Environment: real
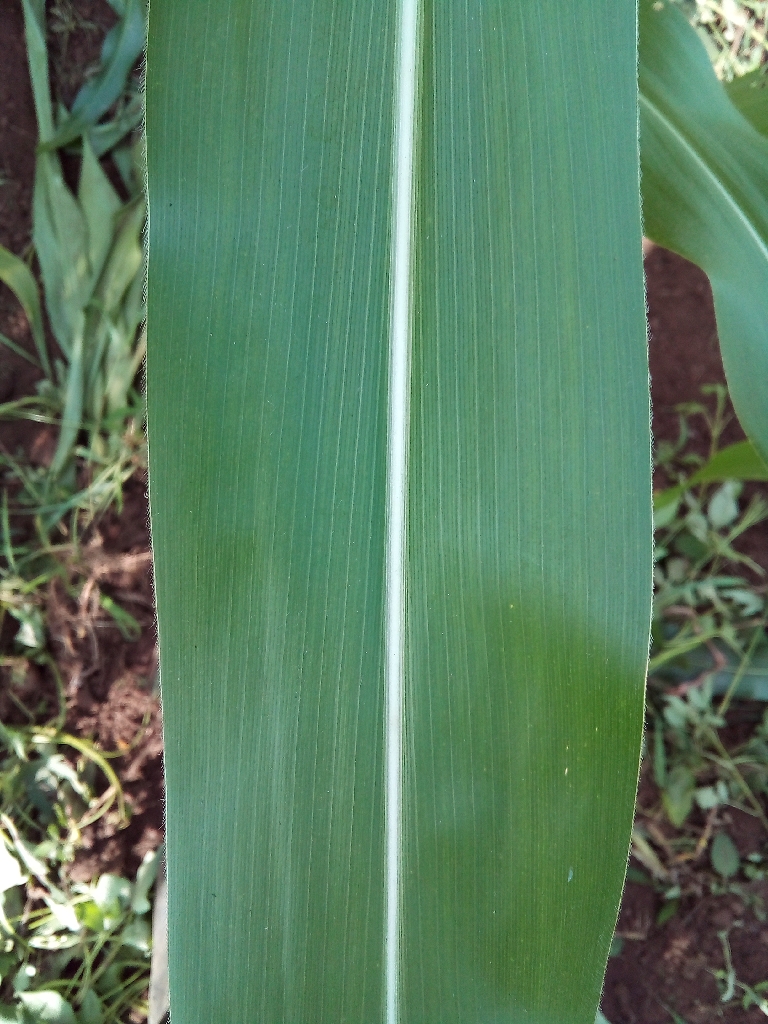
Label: healthy